St Machar Academy

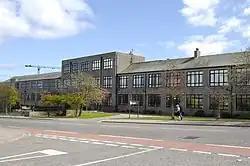
The exterior of the school building from St Machar Drive.

St Machar Academy is an Aberdeen City Council secondary school on St Machar Drive. It is near King's College and St Machar's Cathedral.